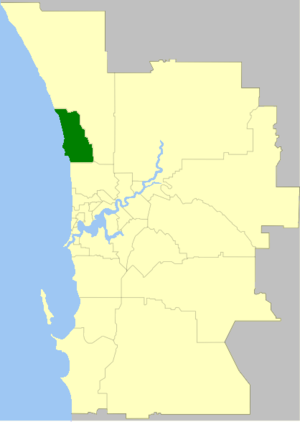
La Cité de Joondalup est une zone d'administration locale dans la banlieue de Perth en Australie-Occidentale en Australie à environ 25 kilomètres au nord du centre ville.